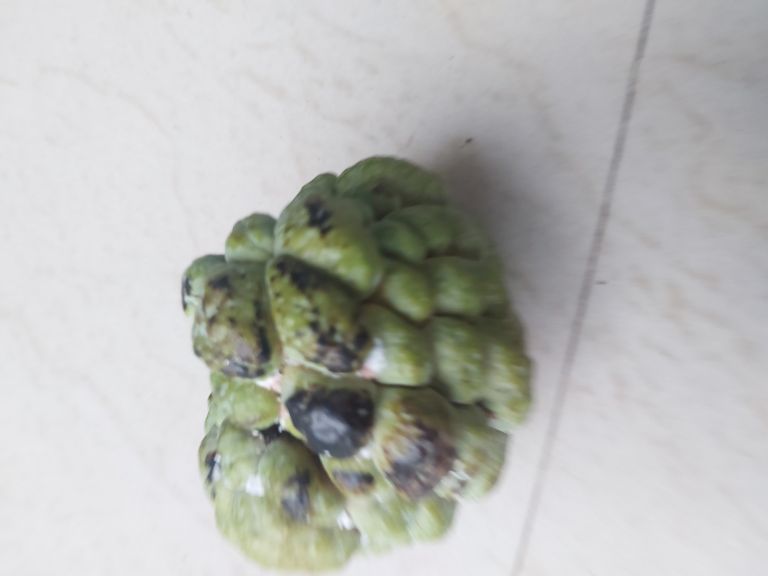
Disease label: Blank Canker